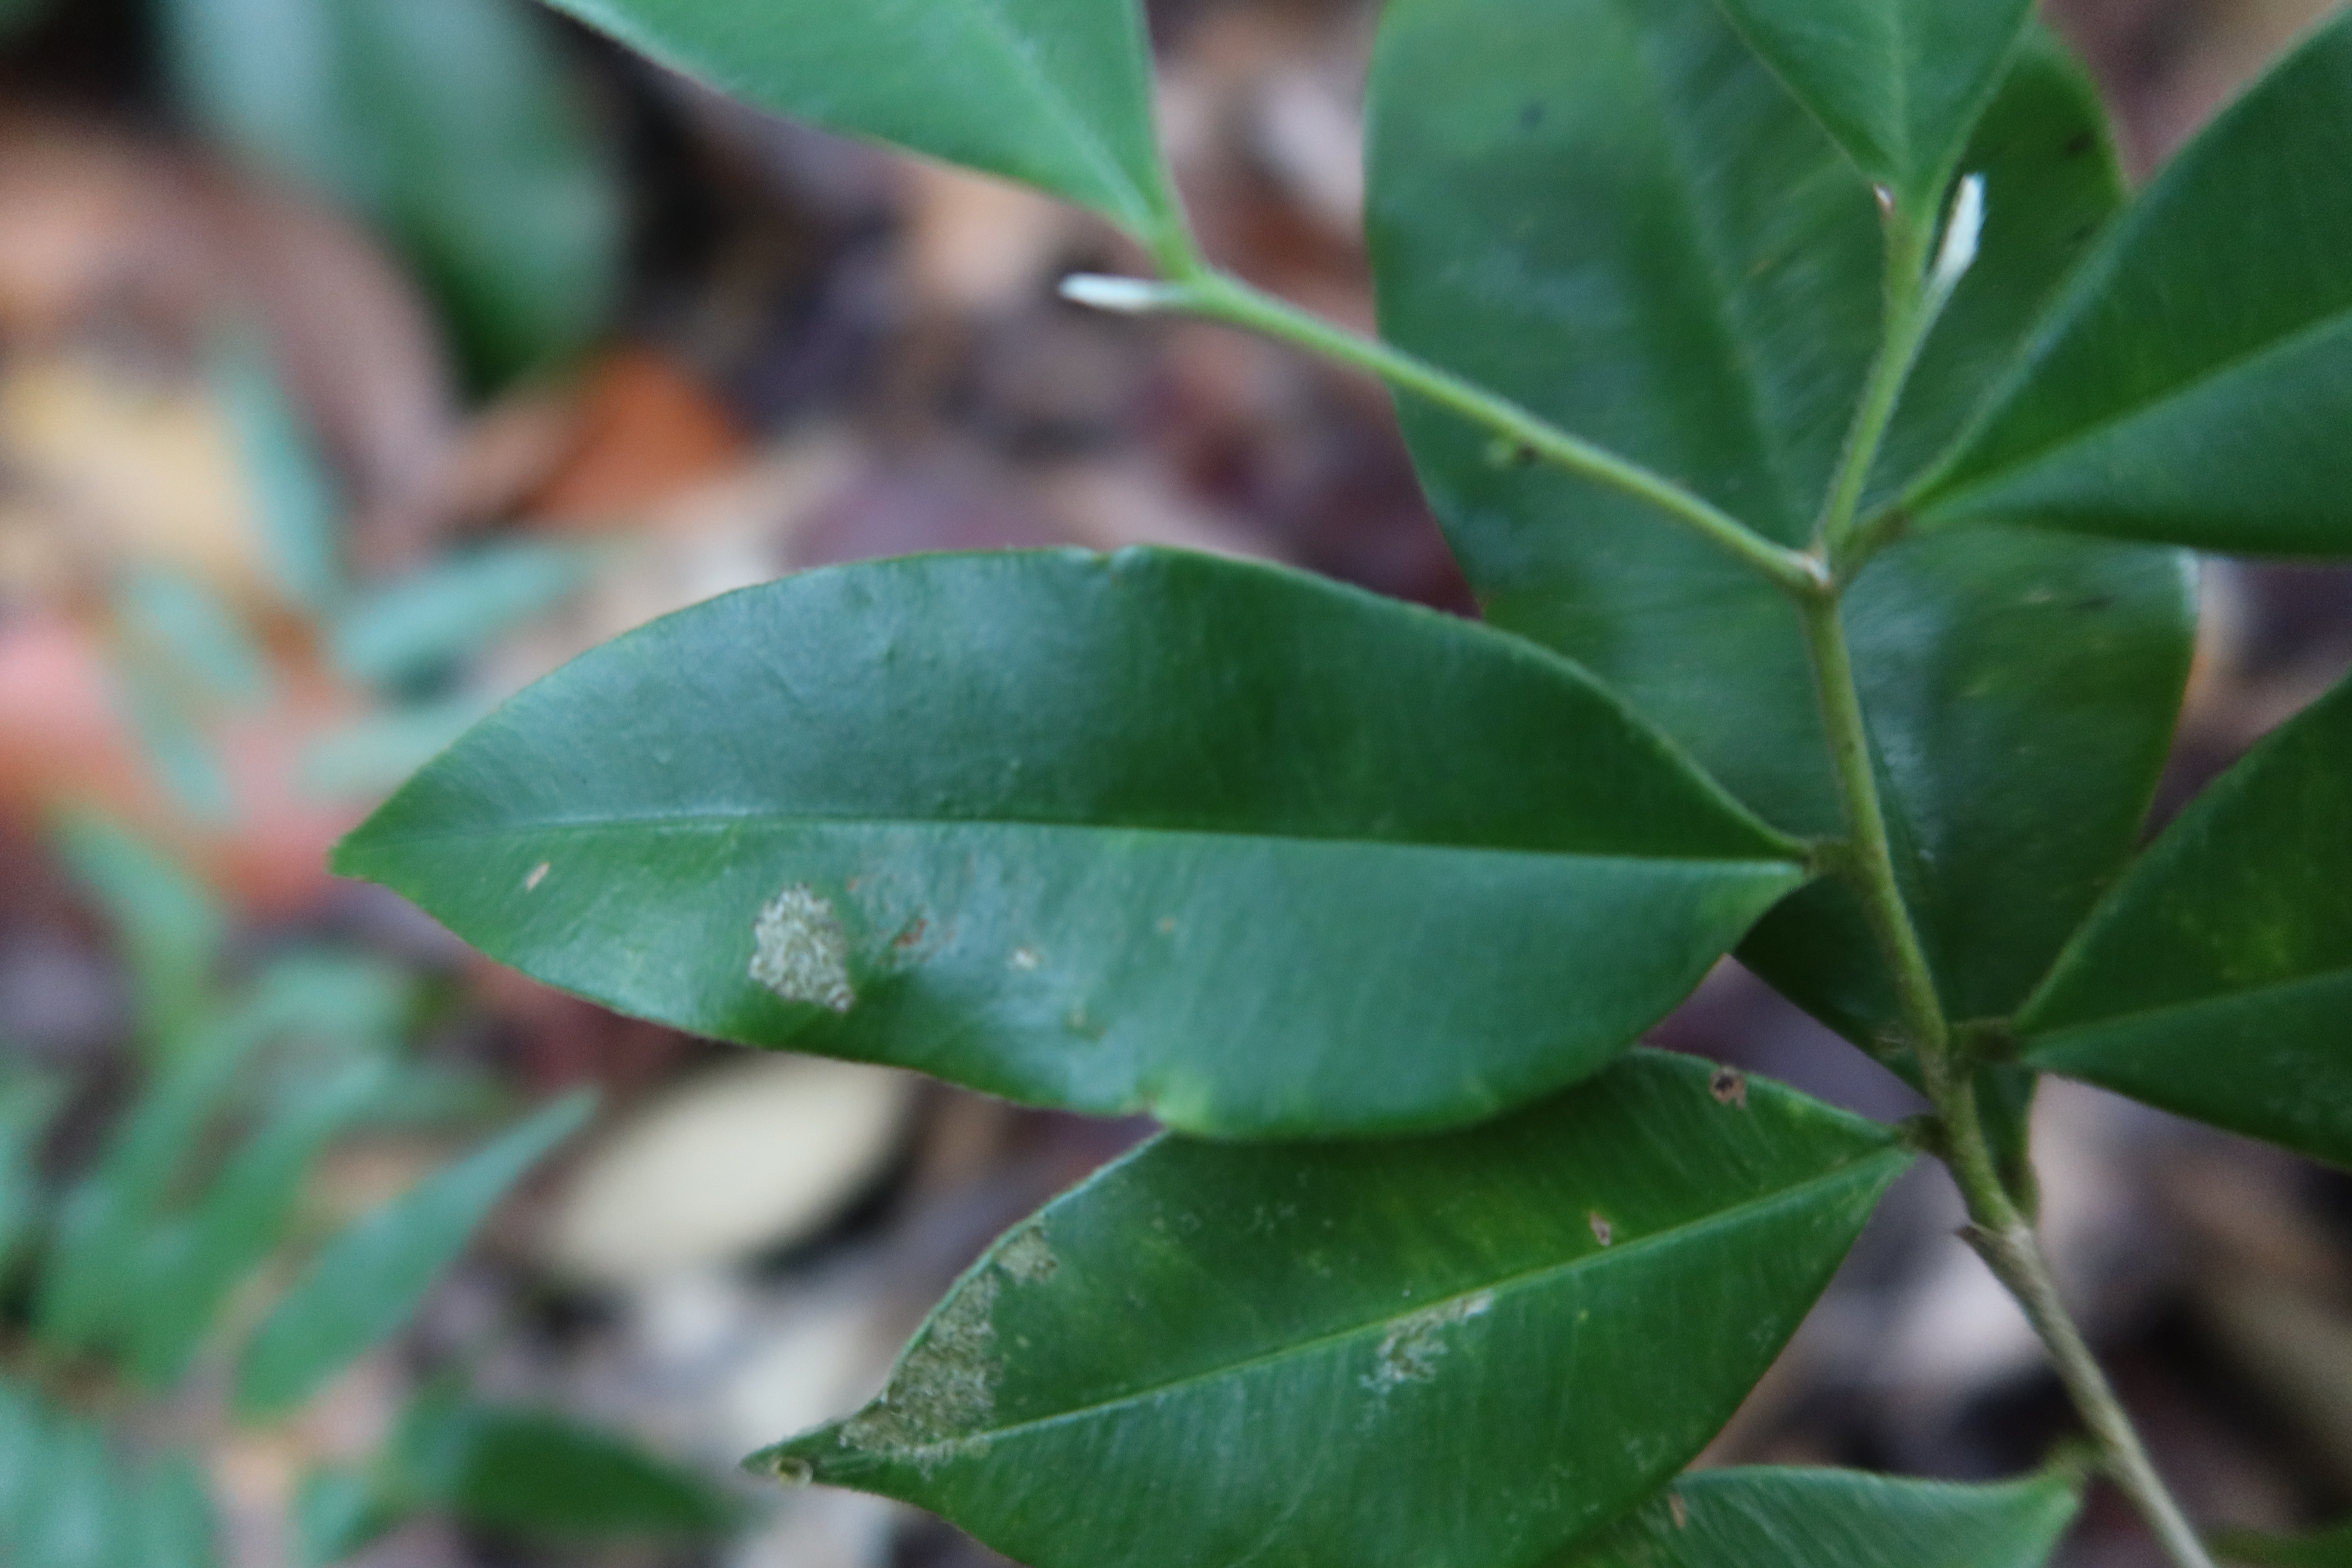
Label: Mealy bugs